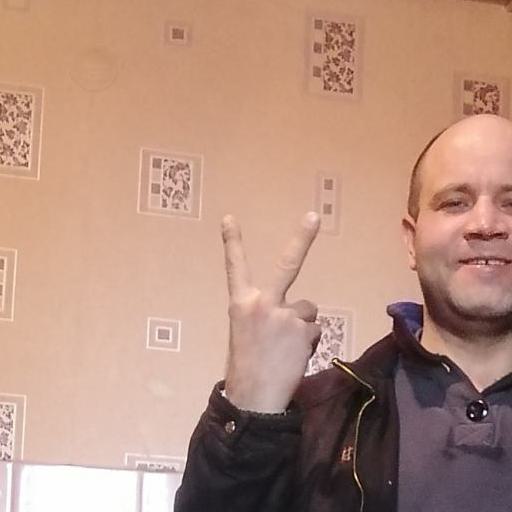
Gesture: peace_inverted